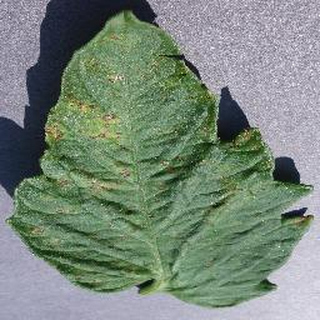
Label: tomato_septoria_leaf_spot